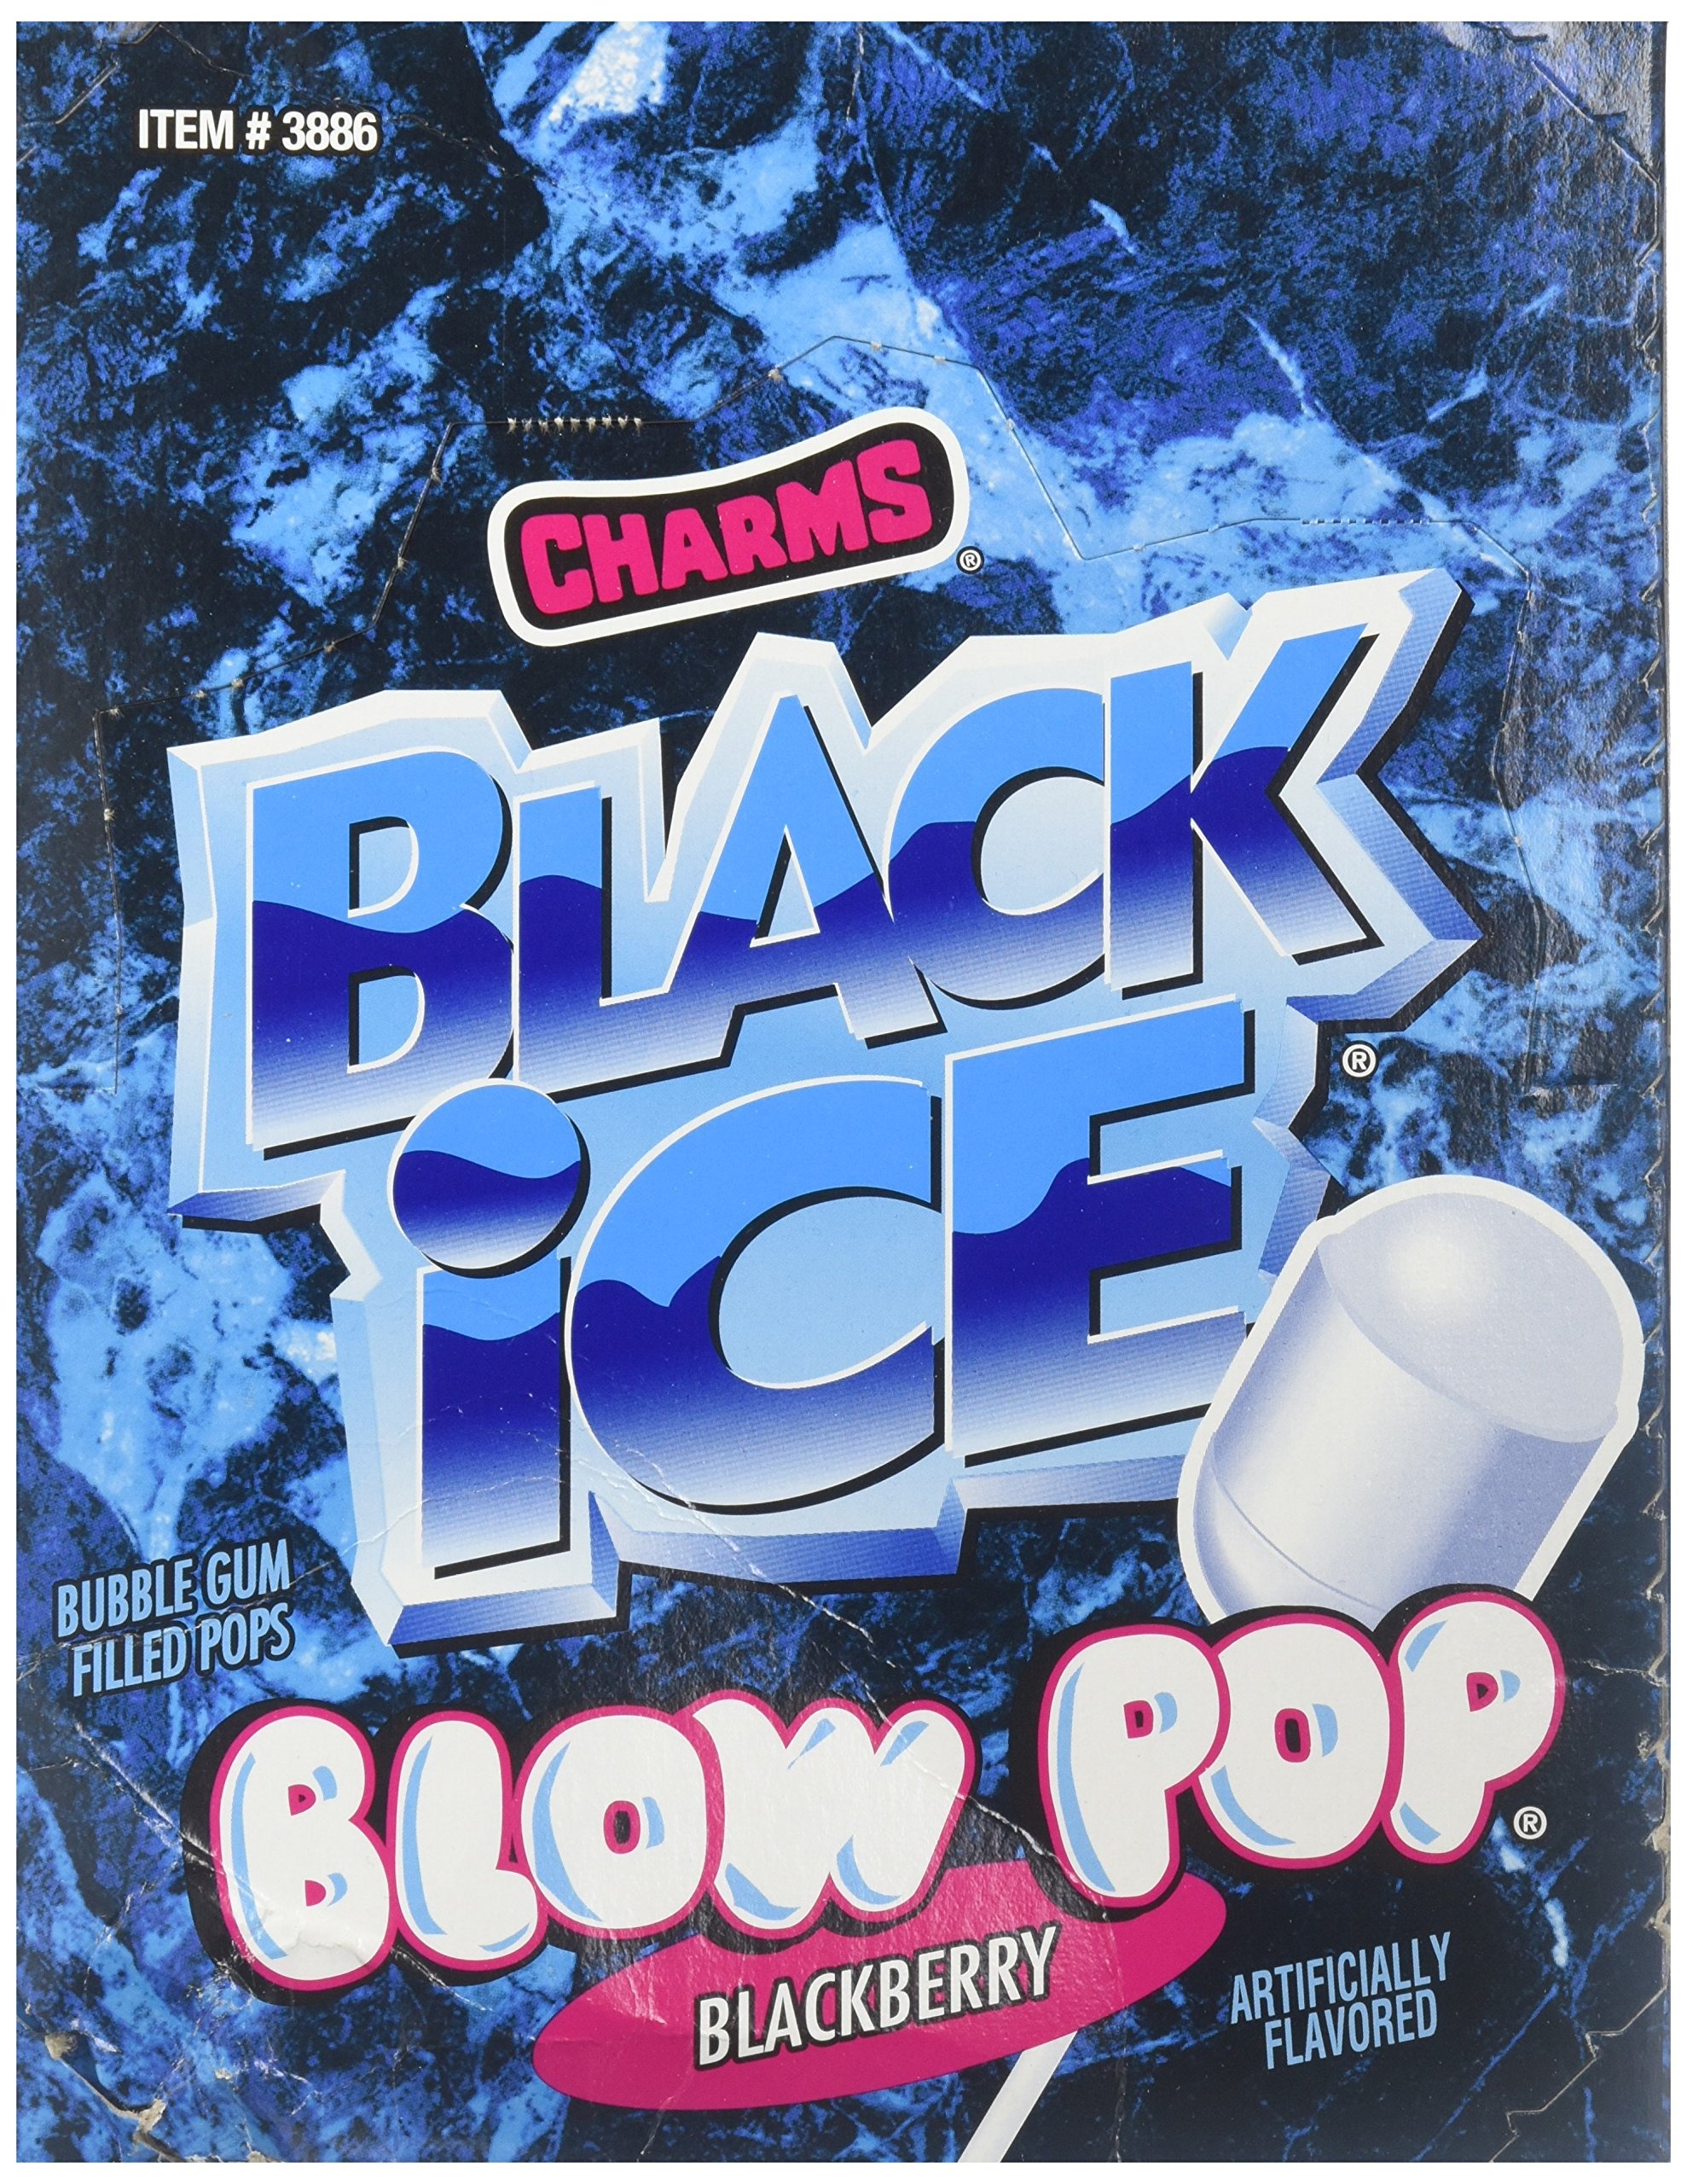
Item Name: CHARMS (BLACK ICE) BLOW POP 48count
Bullet Point 1: Large Quantity: Contains 48 pieces of bubble gum blow pops in a box
Bullet Point 2: Winter Themed: Perfect for winter and holiday celebrations
Bullet Point 3: Modern Style: Sleek and modern packaging design
Bullet Point 4: Bubble Gum Flavor: Sweet and refreshing bubble gum flavor
Bullet Point 5: Single Item Per Package: Each package contains 48 individual bubble gum blow pops
Product Description: blackberry flavored pops
Value: 48.0
Unit: Count

Price: 19.49